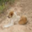
Label: dog